Eleonas metro station

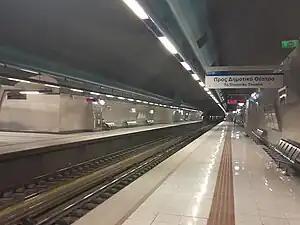
Station platforms

Eleonas is a station on Athens Metro Line 3. It opened on 26 May 2007 as part of the extension.